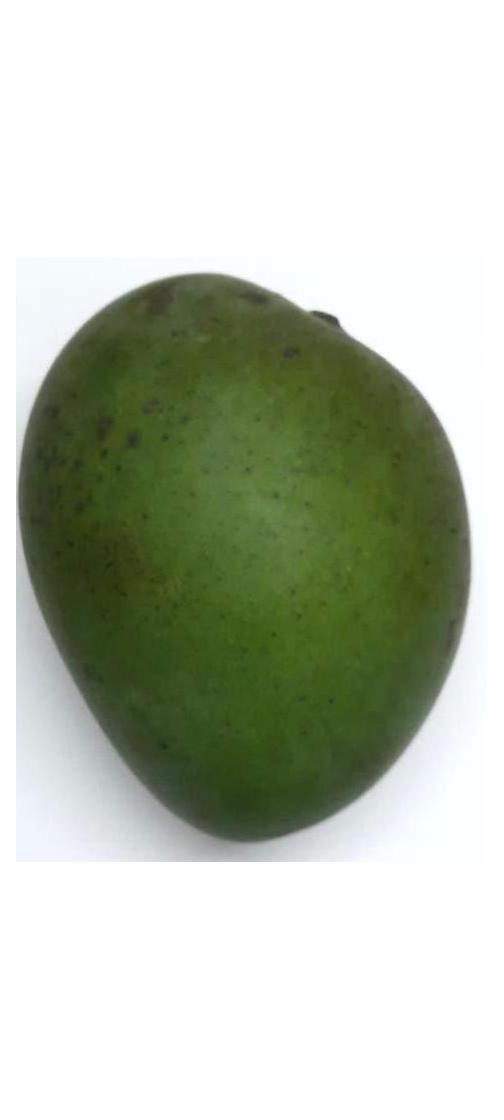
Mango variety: Harivanga